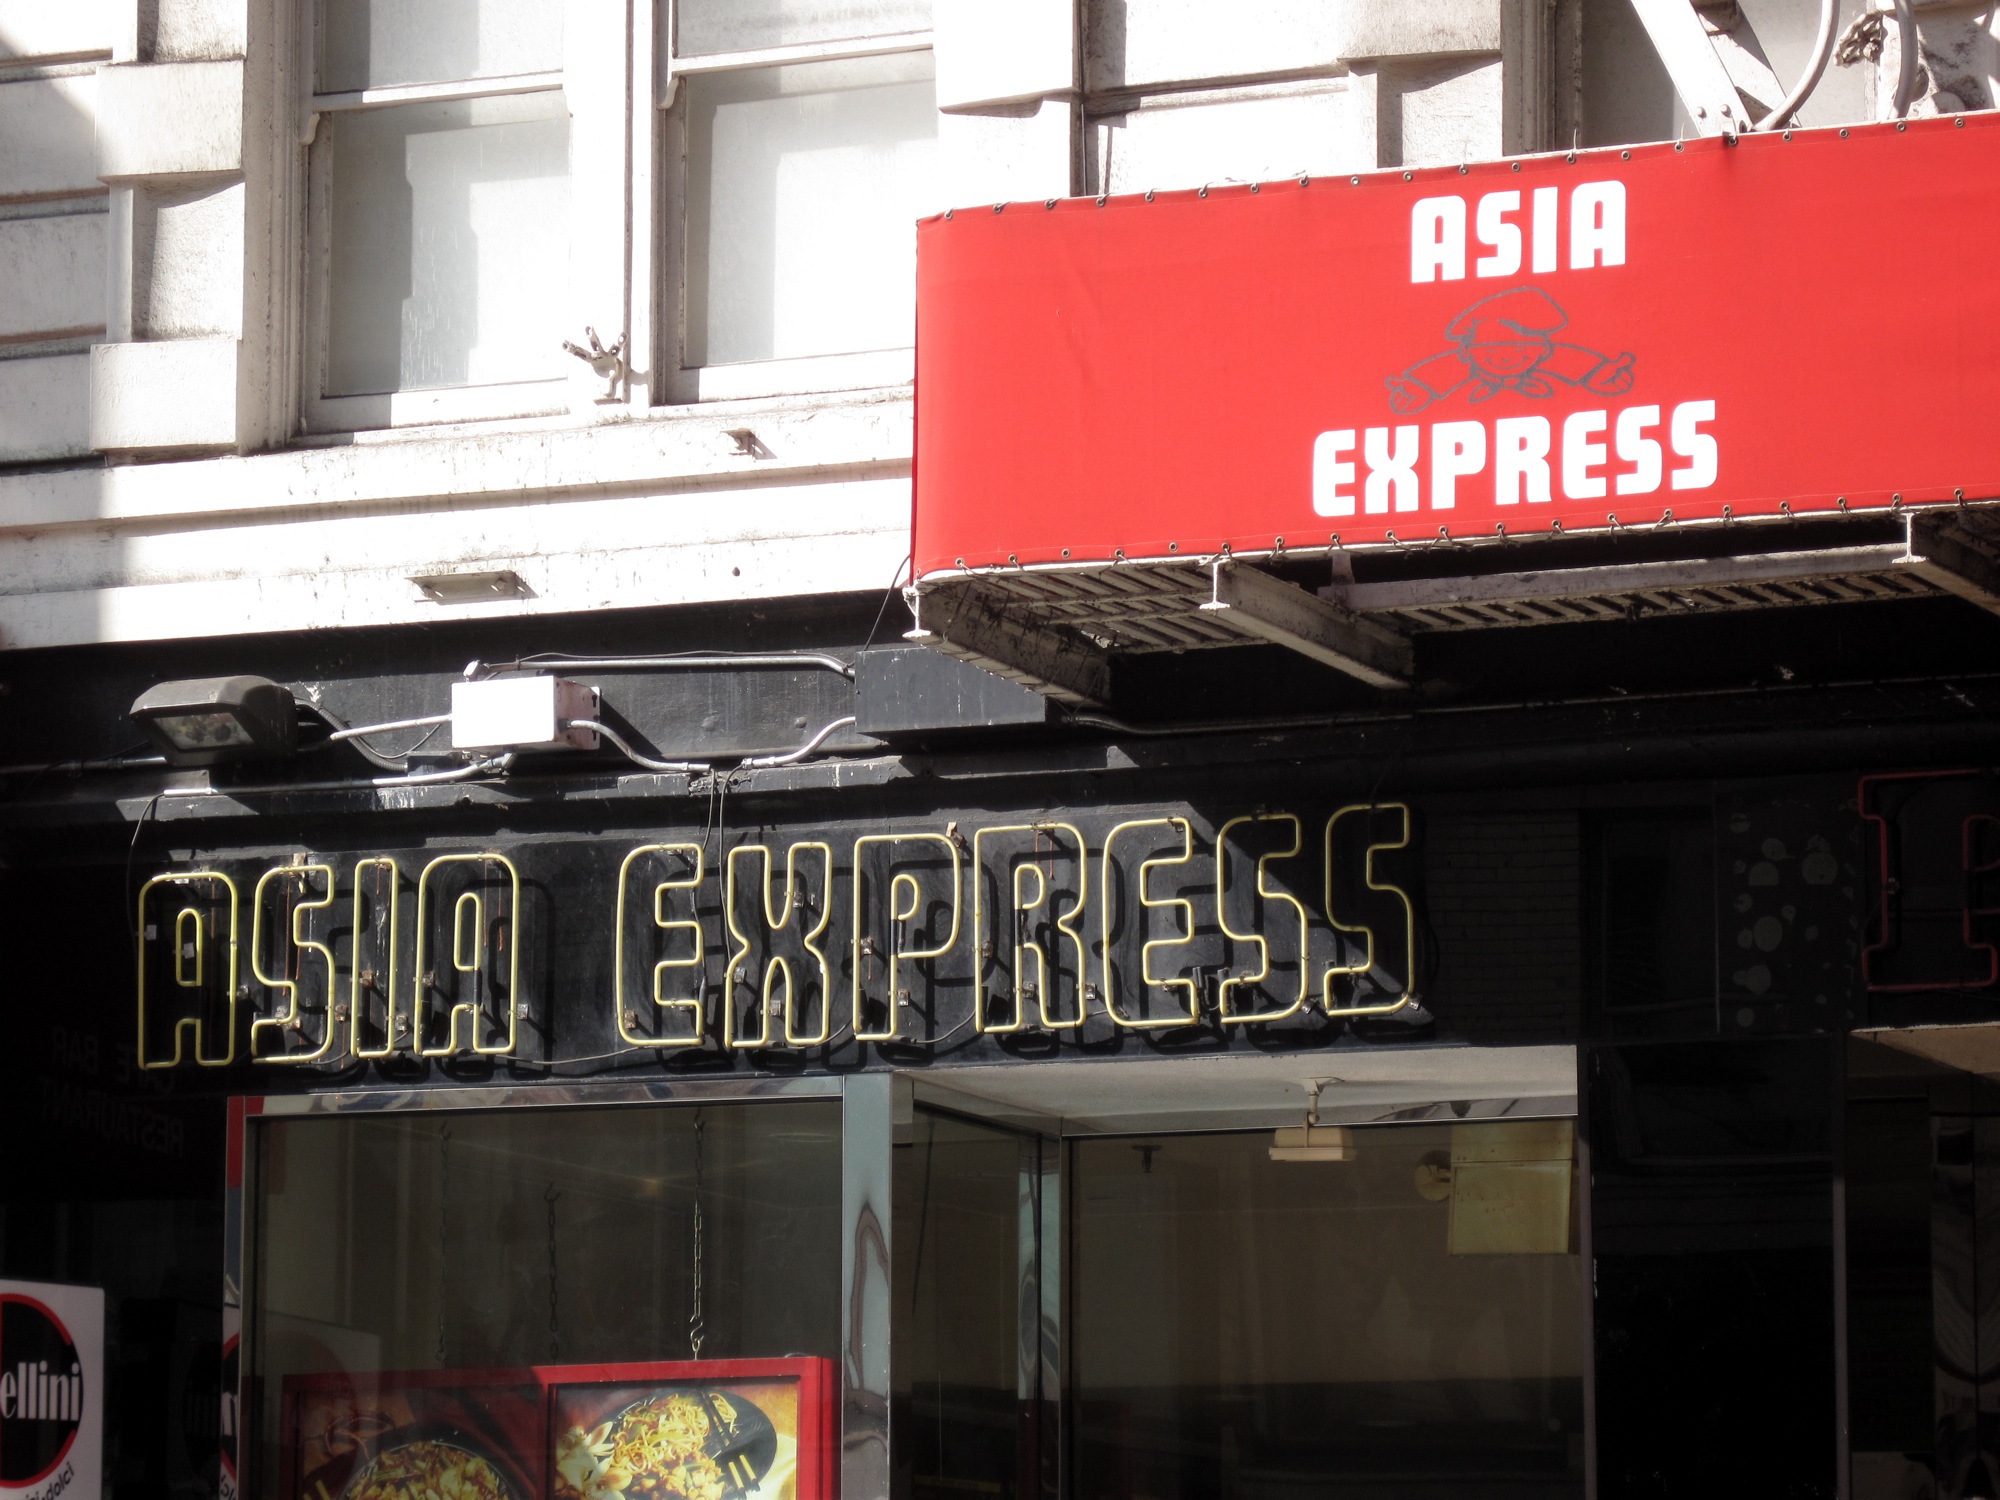
restaurant, bar, sign, signage, fast food